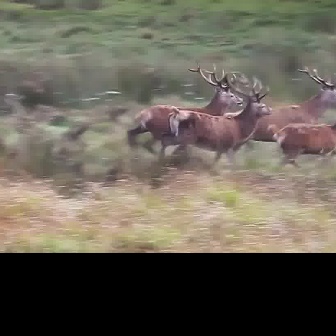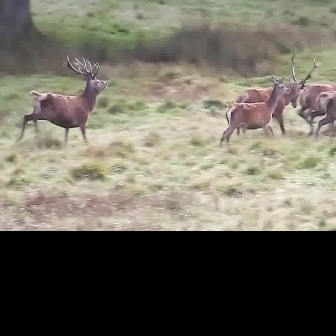
  Please identify the target specified by the bounding box [124,60,244,179] in the first image and locate it in the second image. Return the coordinates in [x_min,y_min,x_max,y_max] format.
Answer: [234,53,321,141]